Karabiner 98k

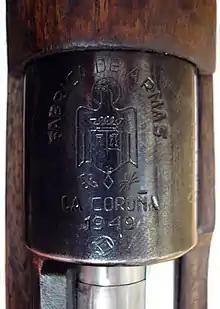
M43 Spanish Mauser - Fábrica de Armas de la Coruña

Karabiner 98k receivers were stamped with a factory code indicating date and location of manufacture. These codes were originally prefixed with "S/" and suffixed with "K" for 1934 or "G" for 1935. The intervening numeric code indicated location. The two- or four-digit year of manufacture was stamped on the receiver ring instead of a letter suffix after 1935. The numeric codes were: